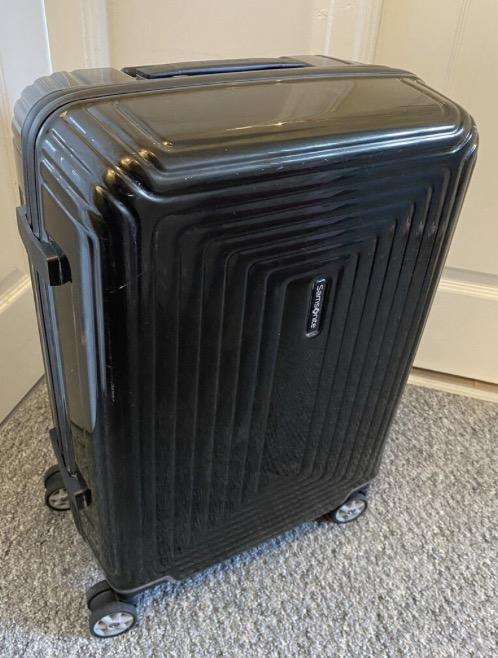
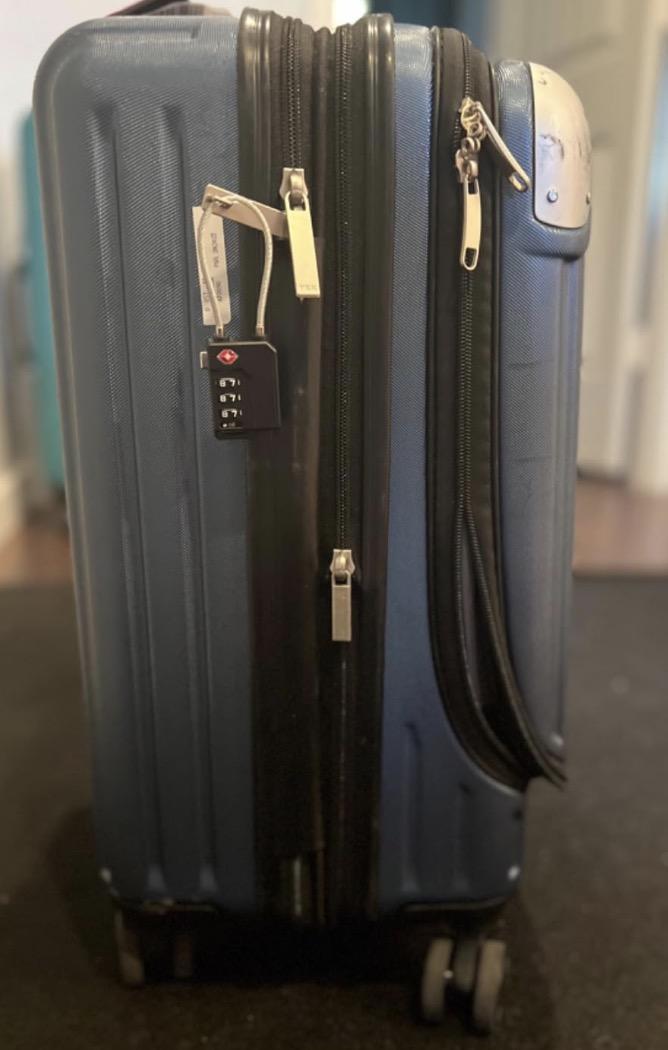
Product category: items_tea
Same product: no